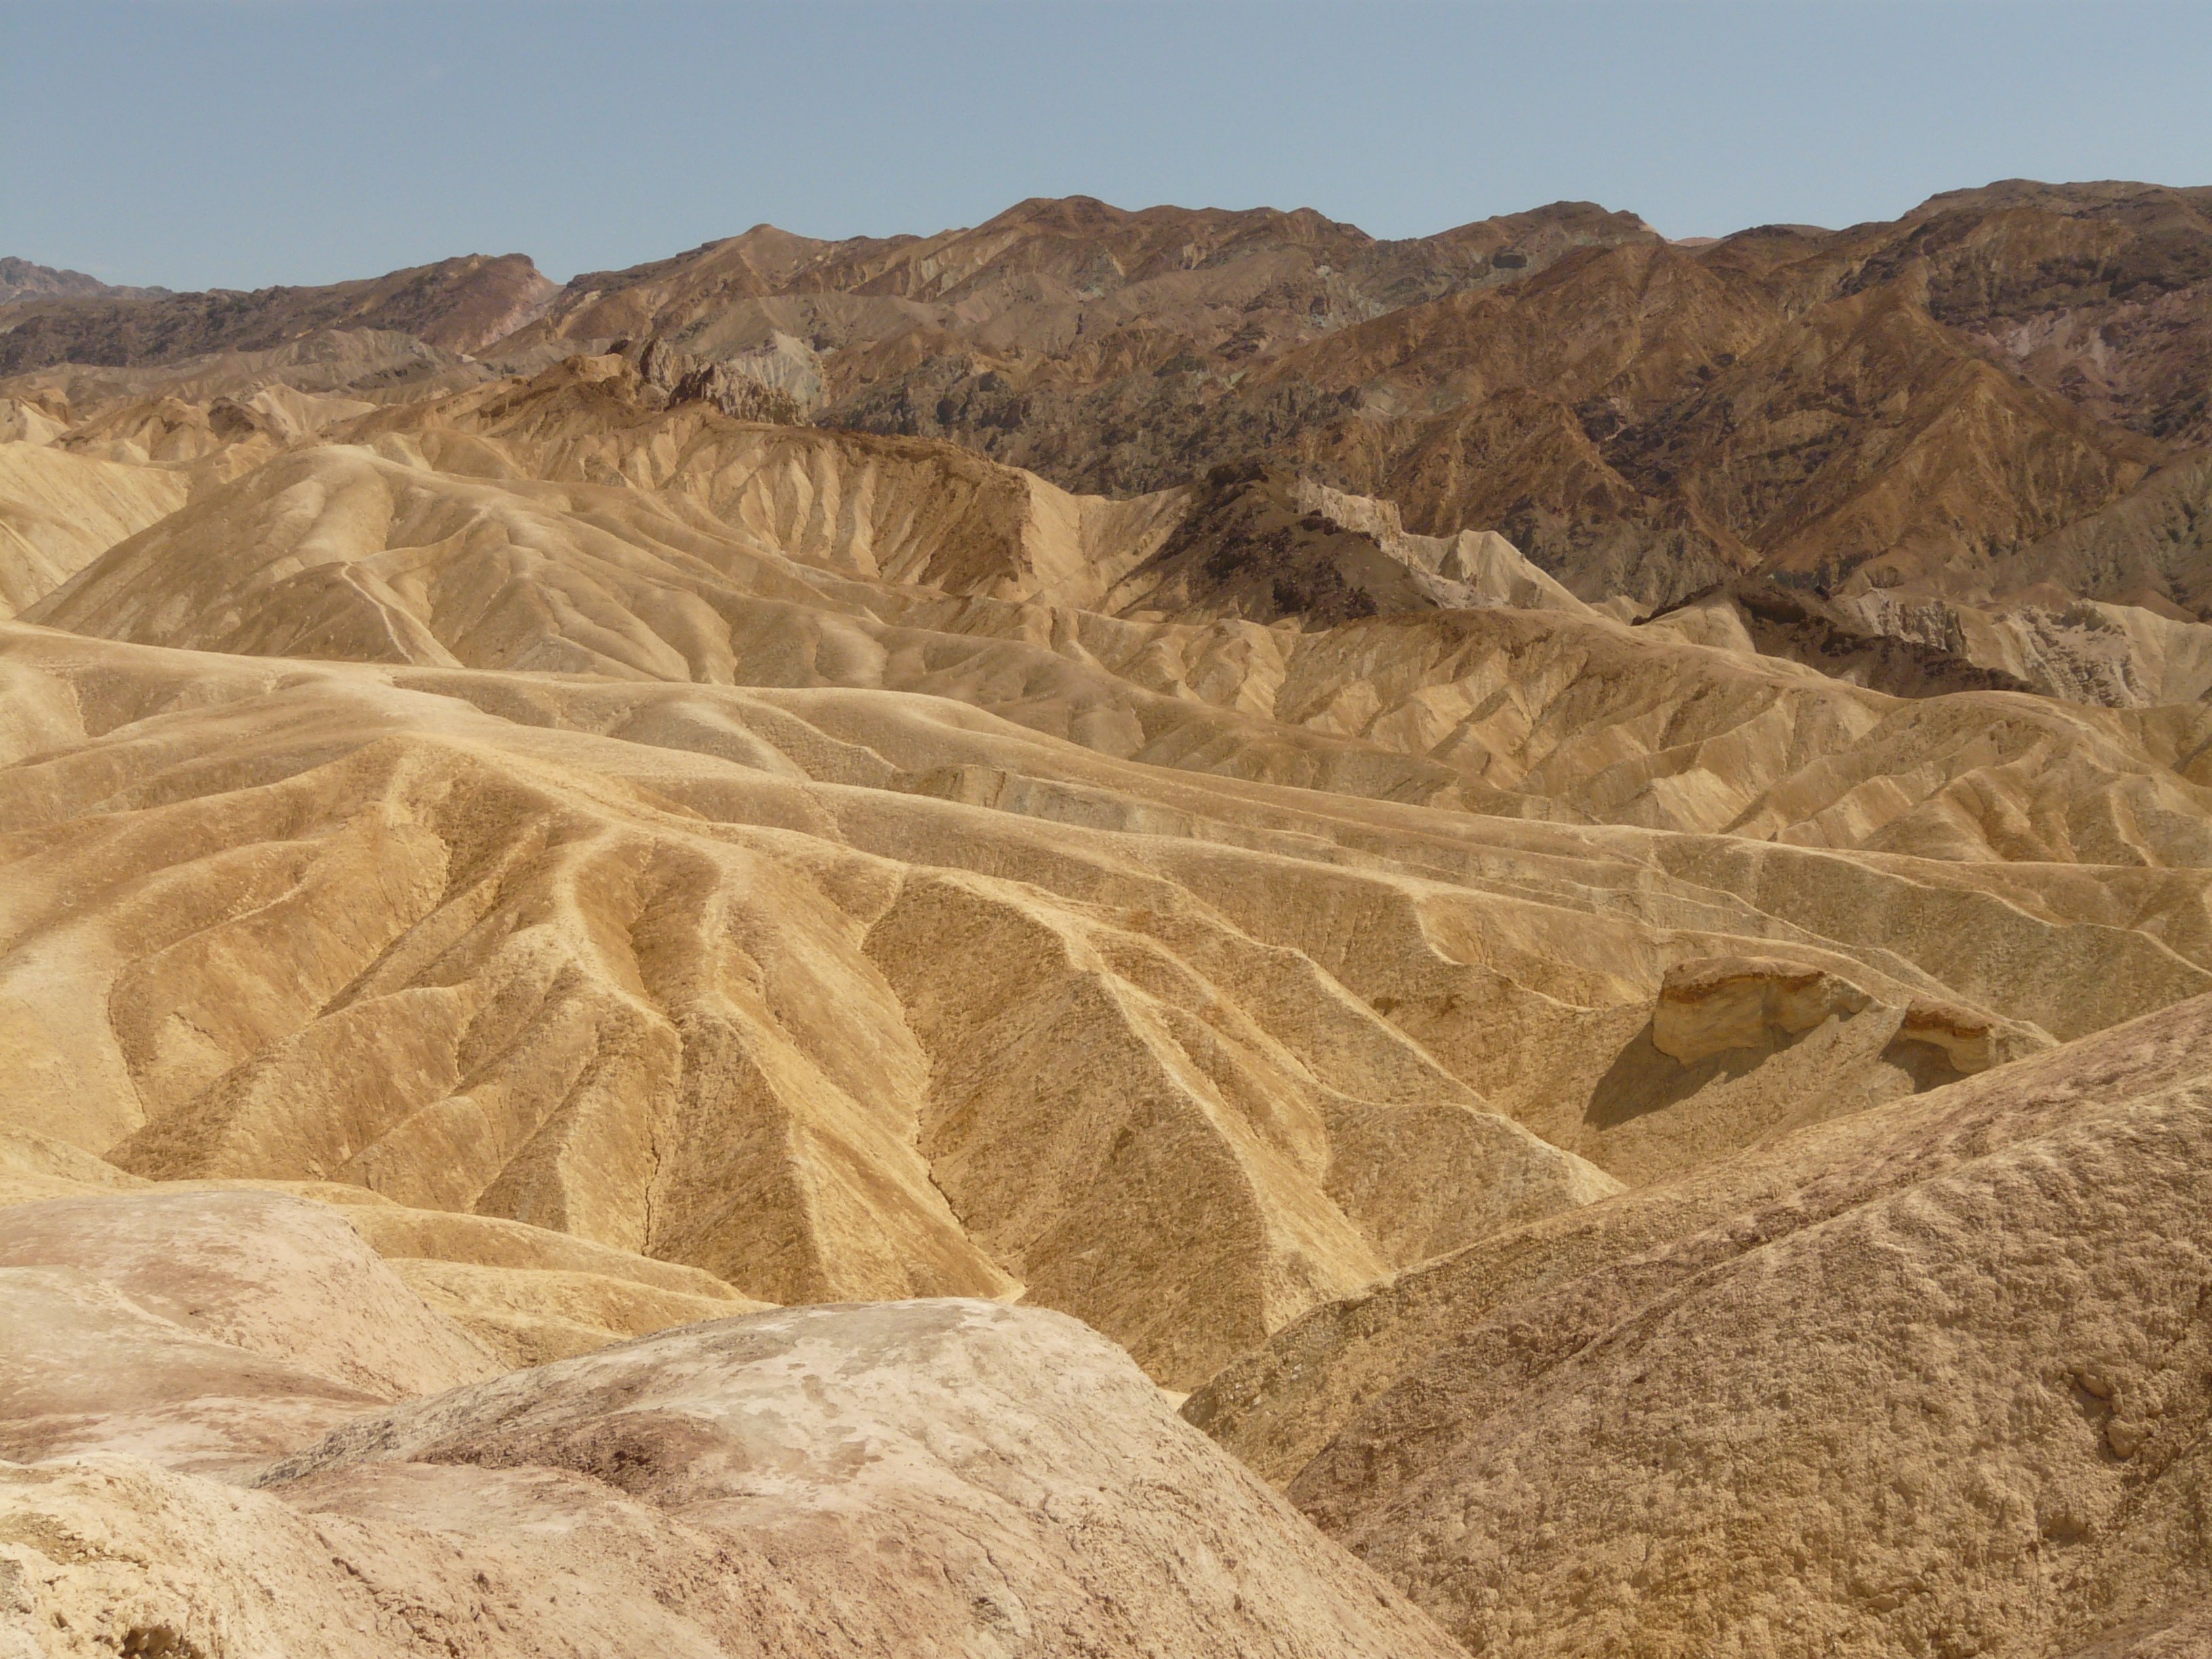
landscape, sand, desert, valley, formation, park, soil, national park, california, mojave desert, geology, badlands, shield, plateau, directory, ecosystem, wadi, steppe, death valley, landform, erg, sierra nevada, natural environment, aeolian landform, grass family, artists palette, death valley national park